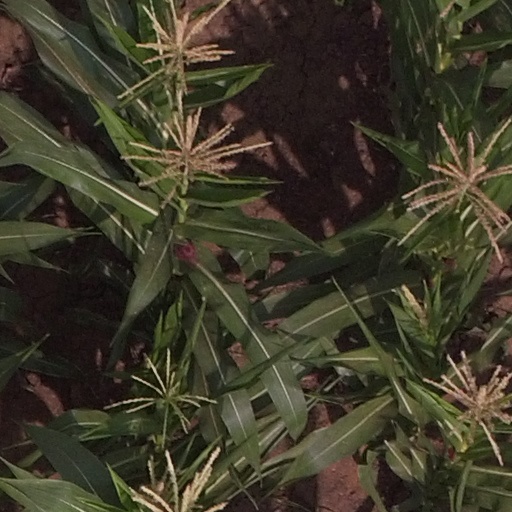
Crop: maize; corn